Pink Anvil

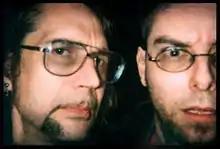
Pink Anvil, circa 2003

Pink Anvil was a duo consisting of former members of the group Ministry - Paul Barker and Max Brody.